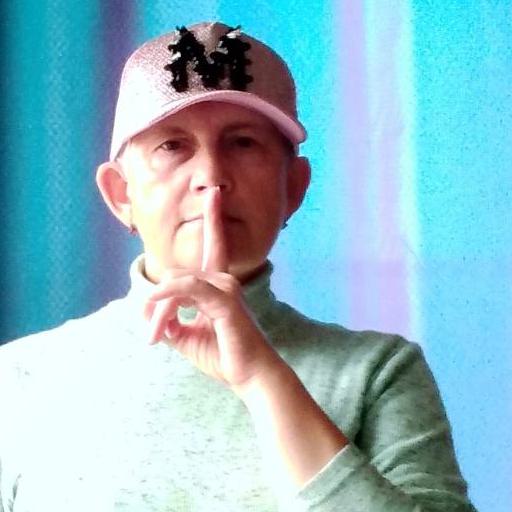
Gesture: mute